USS Silversides (SS-236)

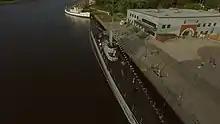
USS "Silversides" (SS-236) docked in Muskegon Lake Channel at the USS Silversides Submarine Museum

Originally opened as the Great Lakes Naval Memorial & Museum, the museum is now known as the USS Silversides Submarine Museum, which also includes (a United States Coast Guard cutter) and a museum building.